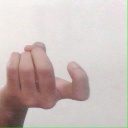
अक्षर: ज